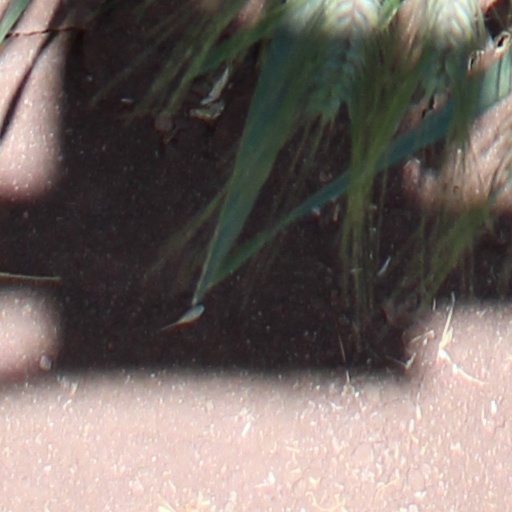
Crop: wheat